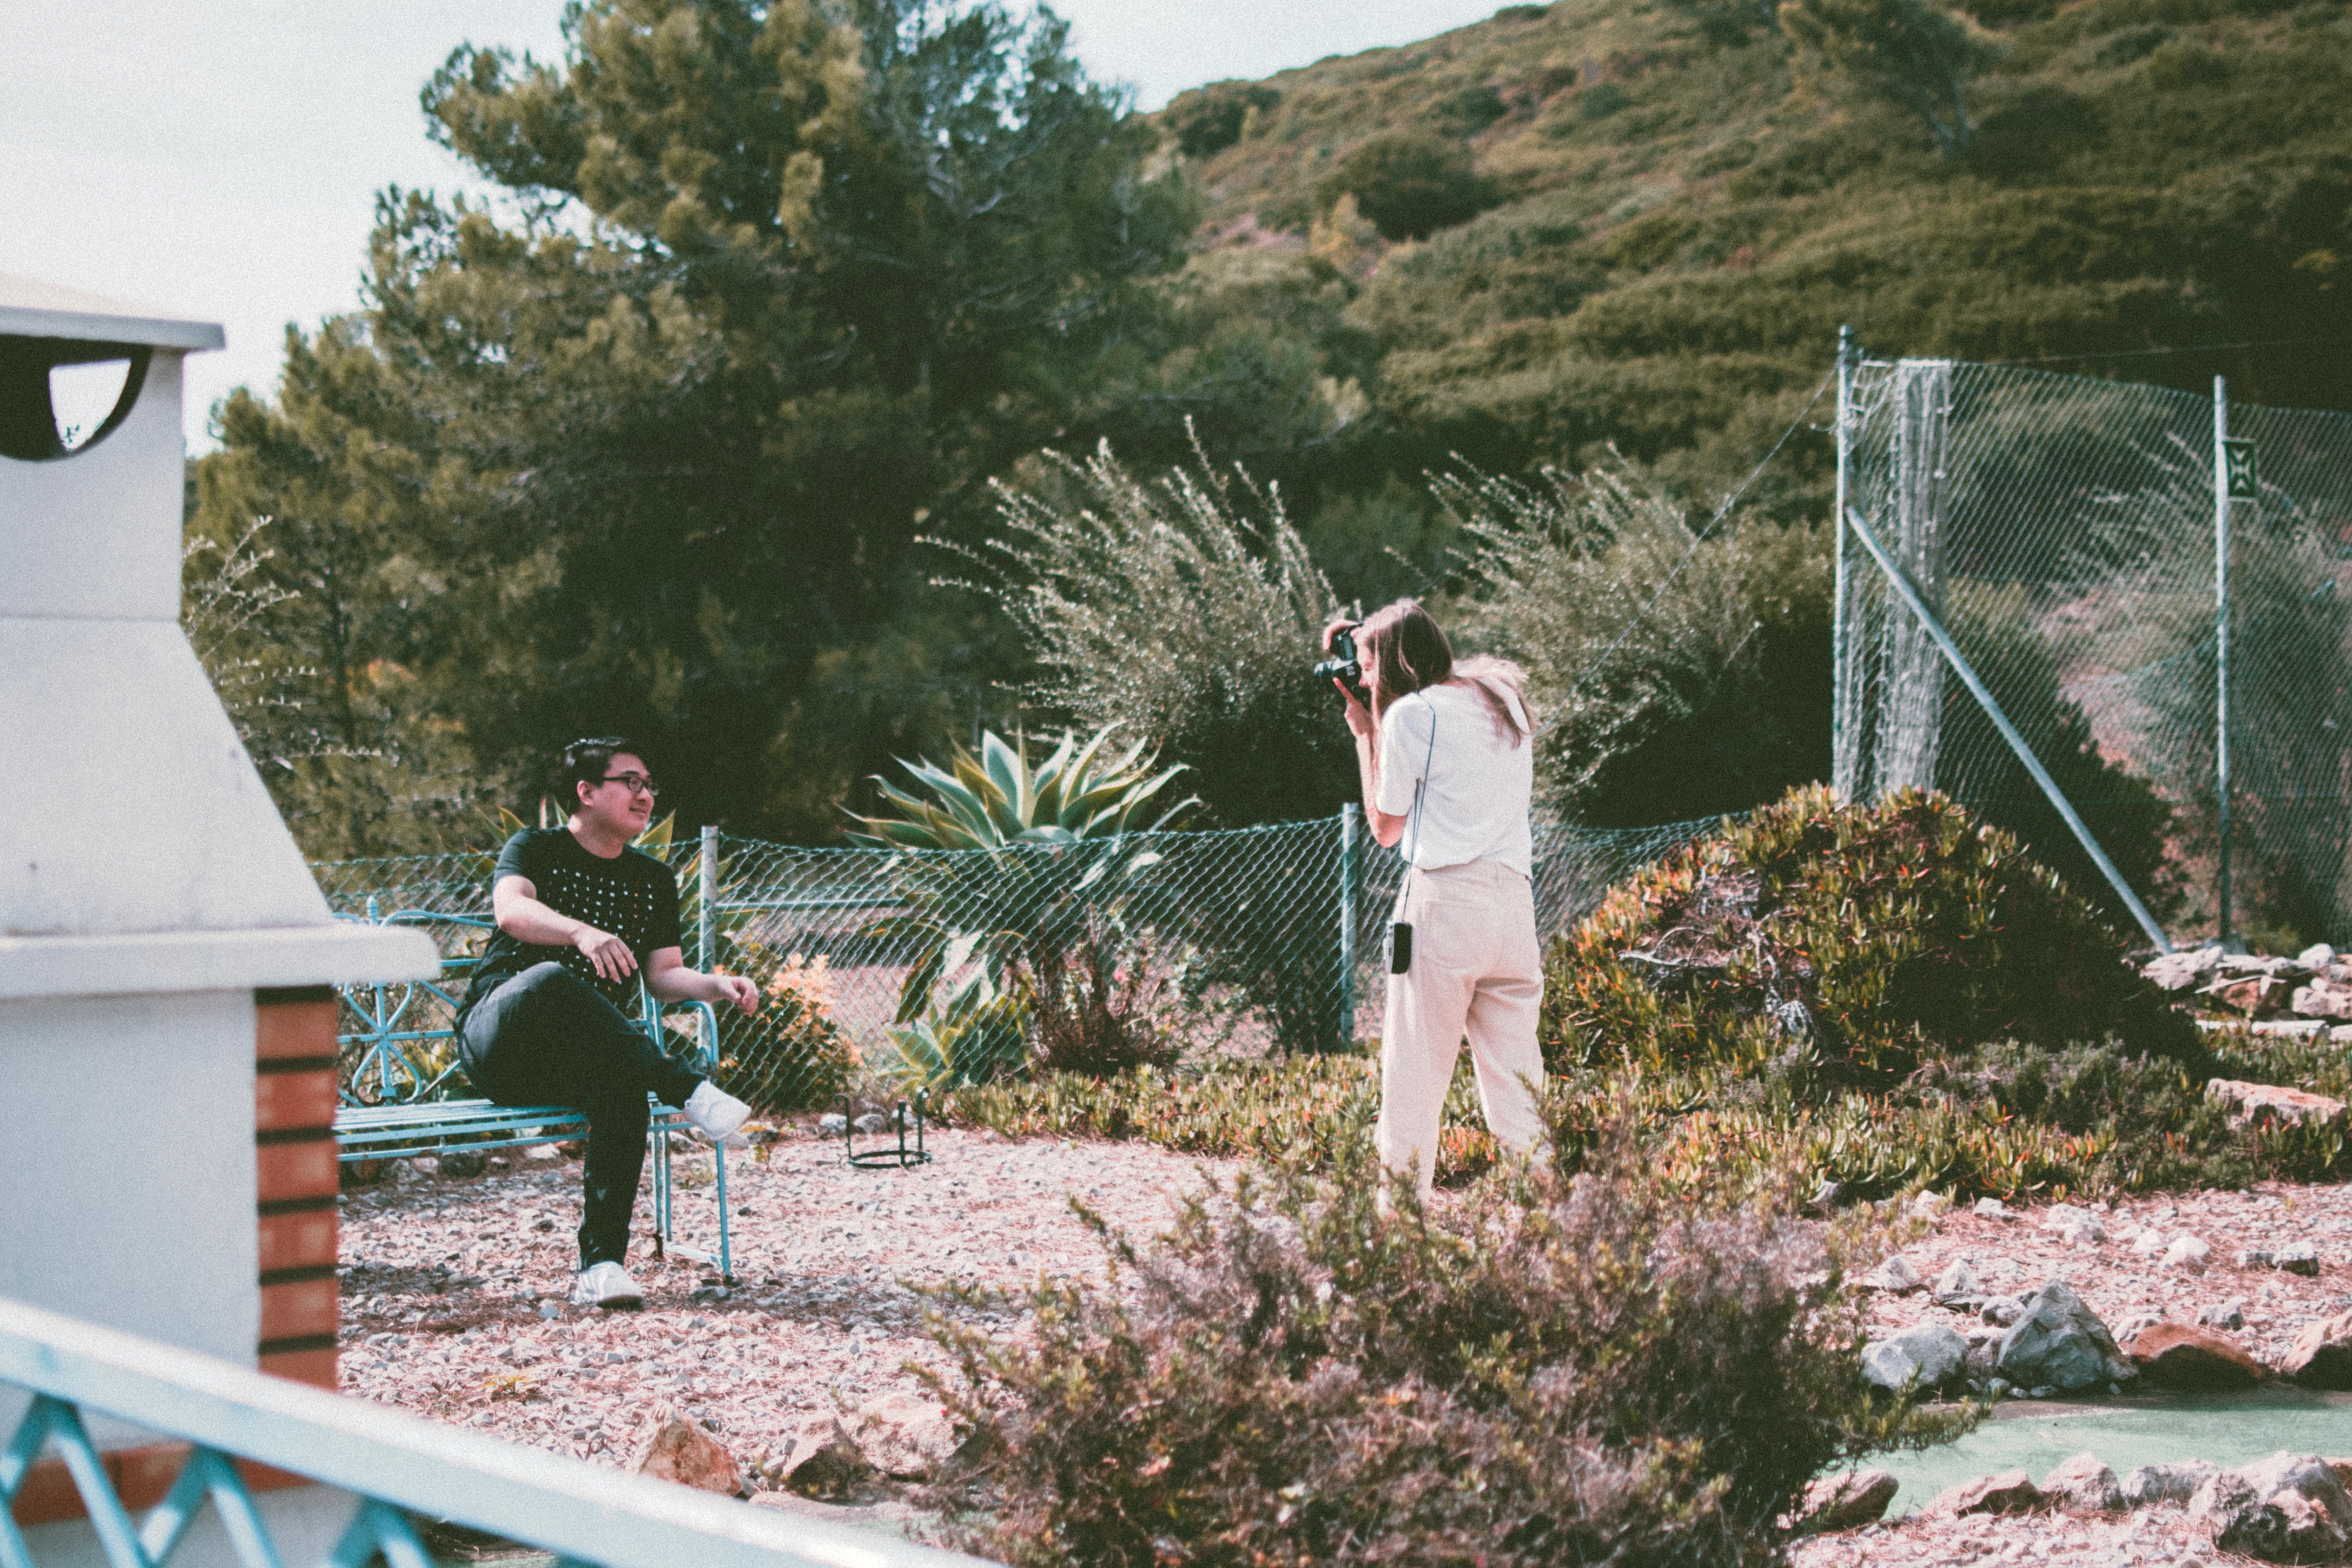
photograph, plant, tree, photography, vacation, recreation, fun, tourism, landscape, leisure, ceremony, outdoor structure, backyard